Rothschild's giraffe

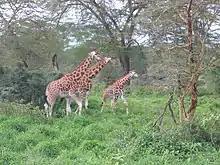
Rothschild's giraffes at Lake Nakuru National Park in Kenya

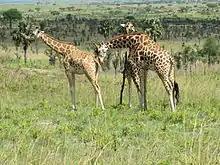
Rothschild's giraffes at Murchison Falls National Park in Uganda

The IUCN currently recognizes only one species of giraffe with nine subspecies. "Giraffa camelopardalis rothschildi" is named after the Tring Museum's founder, Walter Rothschild. It is also known as the Baringo giraffe, after the Lake Baringo area of Kenya, or as the Ugandan giraffe. All of those living in the wild are in protected areas in Kenya and Uganda. In 2007, Rothschild's giraffe was proposed as a separate species from other giraffe. In 2016, Rothschild's giraffe was proposed as conspecific with the Nubian giraffe (elevated to full species), but that taxonomy has not been widely adopted.